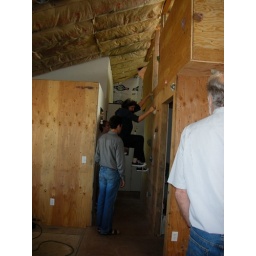
Jan experiments with the climbing wall in the farm office